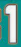
Number: 1